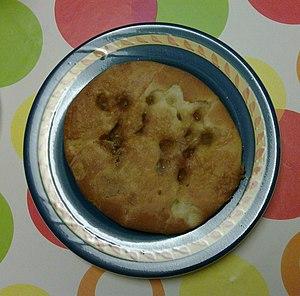
Tarte au sucre du nord de la France.
La tarte au sucre est une pâtisserie sucrée fort répandue dans le monde occidental. Ce dessert est typique du Nord de la France et de la Belgique, ainsi que du Québec.